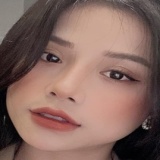
ca sĩ Thương Võ